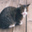
Label: cat